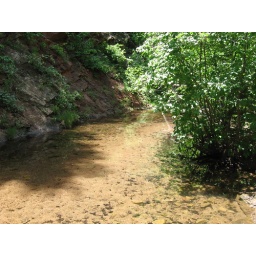
Crystal clear water in the spring.